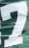
Number: 7